Richmond University Medical Center

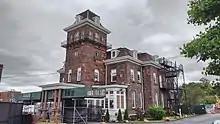
Garner mansion

The mansion still stands on the grounds. The hospital greatly expanded and modernized over the years, and the Sisters of Charity Healthcare System expanded to acquire the former U.S. Public Health Service Hospital in the Stapleton neighborhood of Staten Island, renaming it Bayley Seton Hospital. In 1999 Saint Vincent's Catholic Medical Center of Manhattan, originally a separate institution founded by the same sisters, took control of the facility as part of a major restructuring of the overall community of Catholic healthcare facilities in New York.